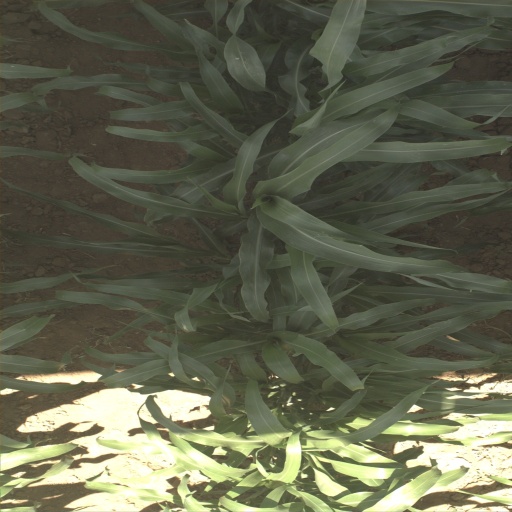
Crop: sorghum